Free Church of Scotland (1843–1900)

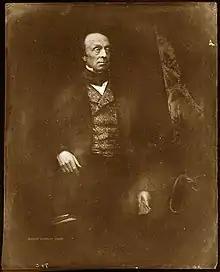
Alexander Colquhoun-Stirling-Murray-Dunlop by Hill & Adamson

The Free Church was formed by Evangelicals who broke from the establishment of the Church of Scotland in 1843 in protest against what they regarded as the state's encroachment on the spiritual independence of the Church. Leading up to the Disruption, many of the issues were discussed from an evangelical position in Hugh Miller's widely circulating newspaper "The Witness". Of the driving personalities behind the Disruption, Thomas Chalmers was probably the most influential, with Robert Smith Candlish perhaps second. Alexander Murray Dunlop, the church lawyer, was also very involved.